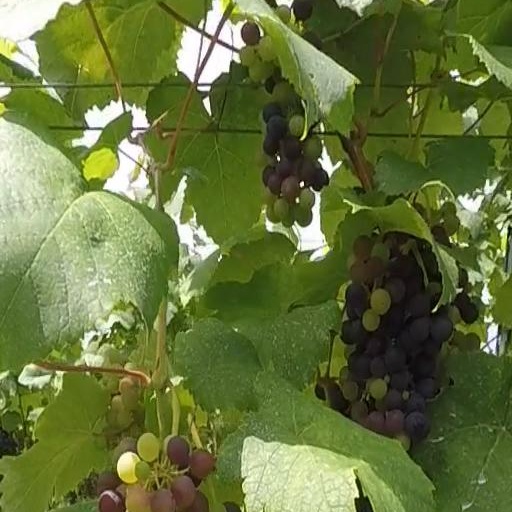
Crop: grape